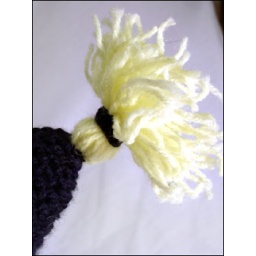
pocket - blue yellow D made with bernat softee chunky in navy and unknown yellow acrylic